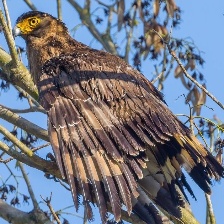
Species: CRESTED SERPENT EAGLE
Scientific name: SPILORNIS CHEELA